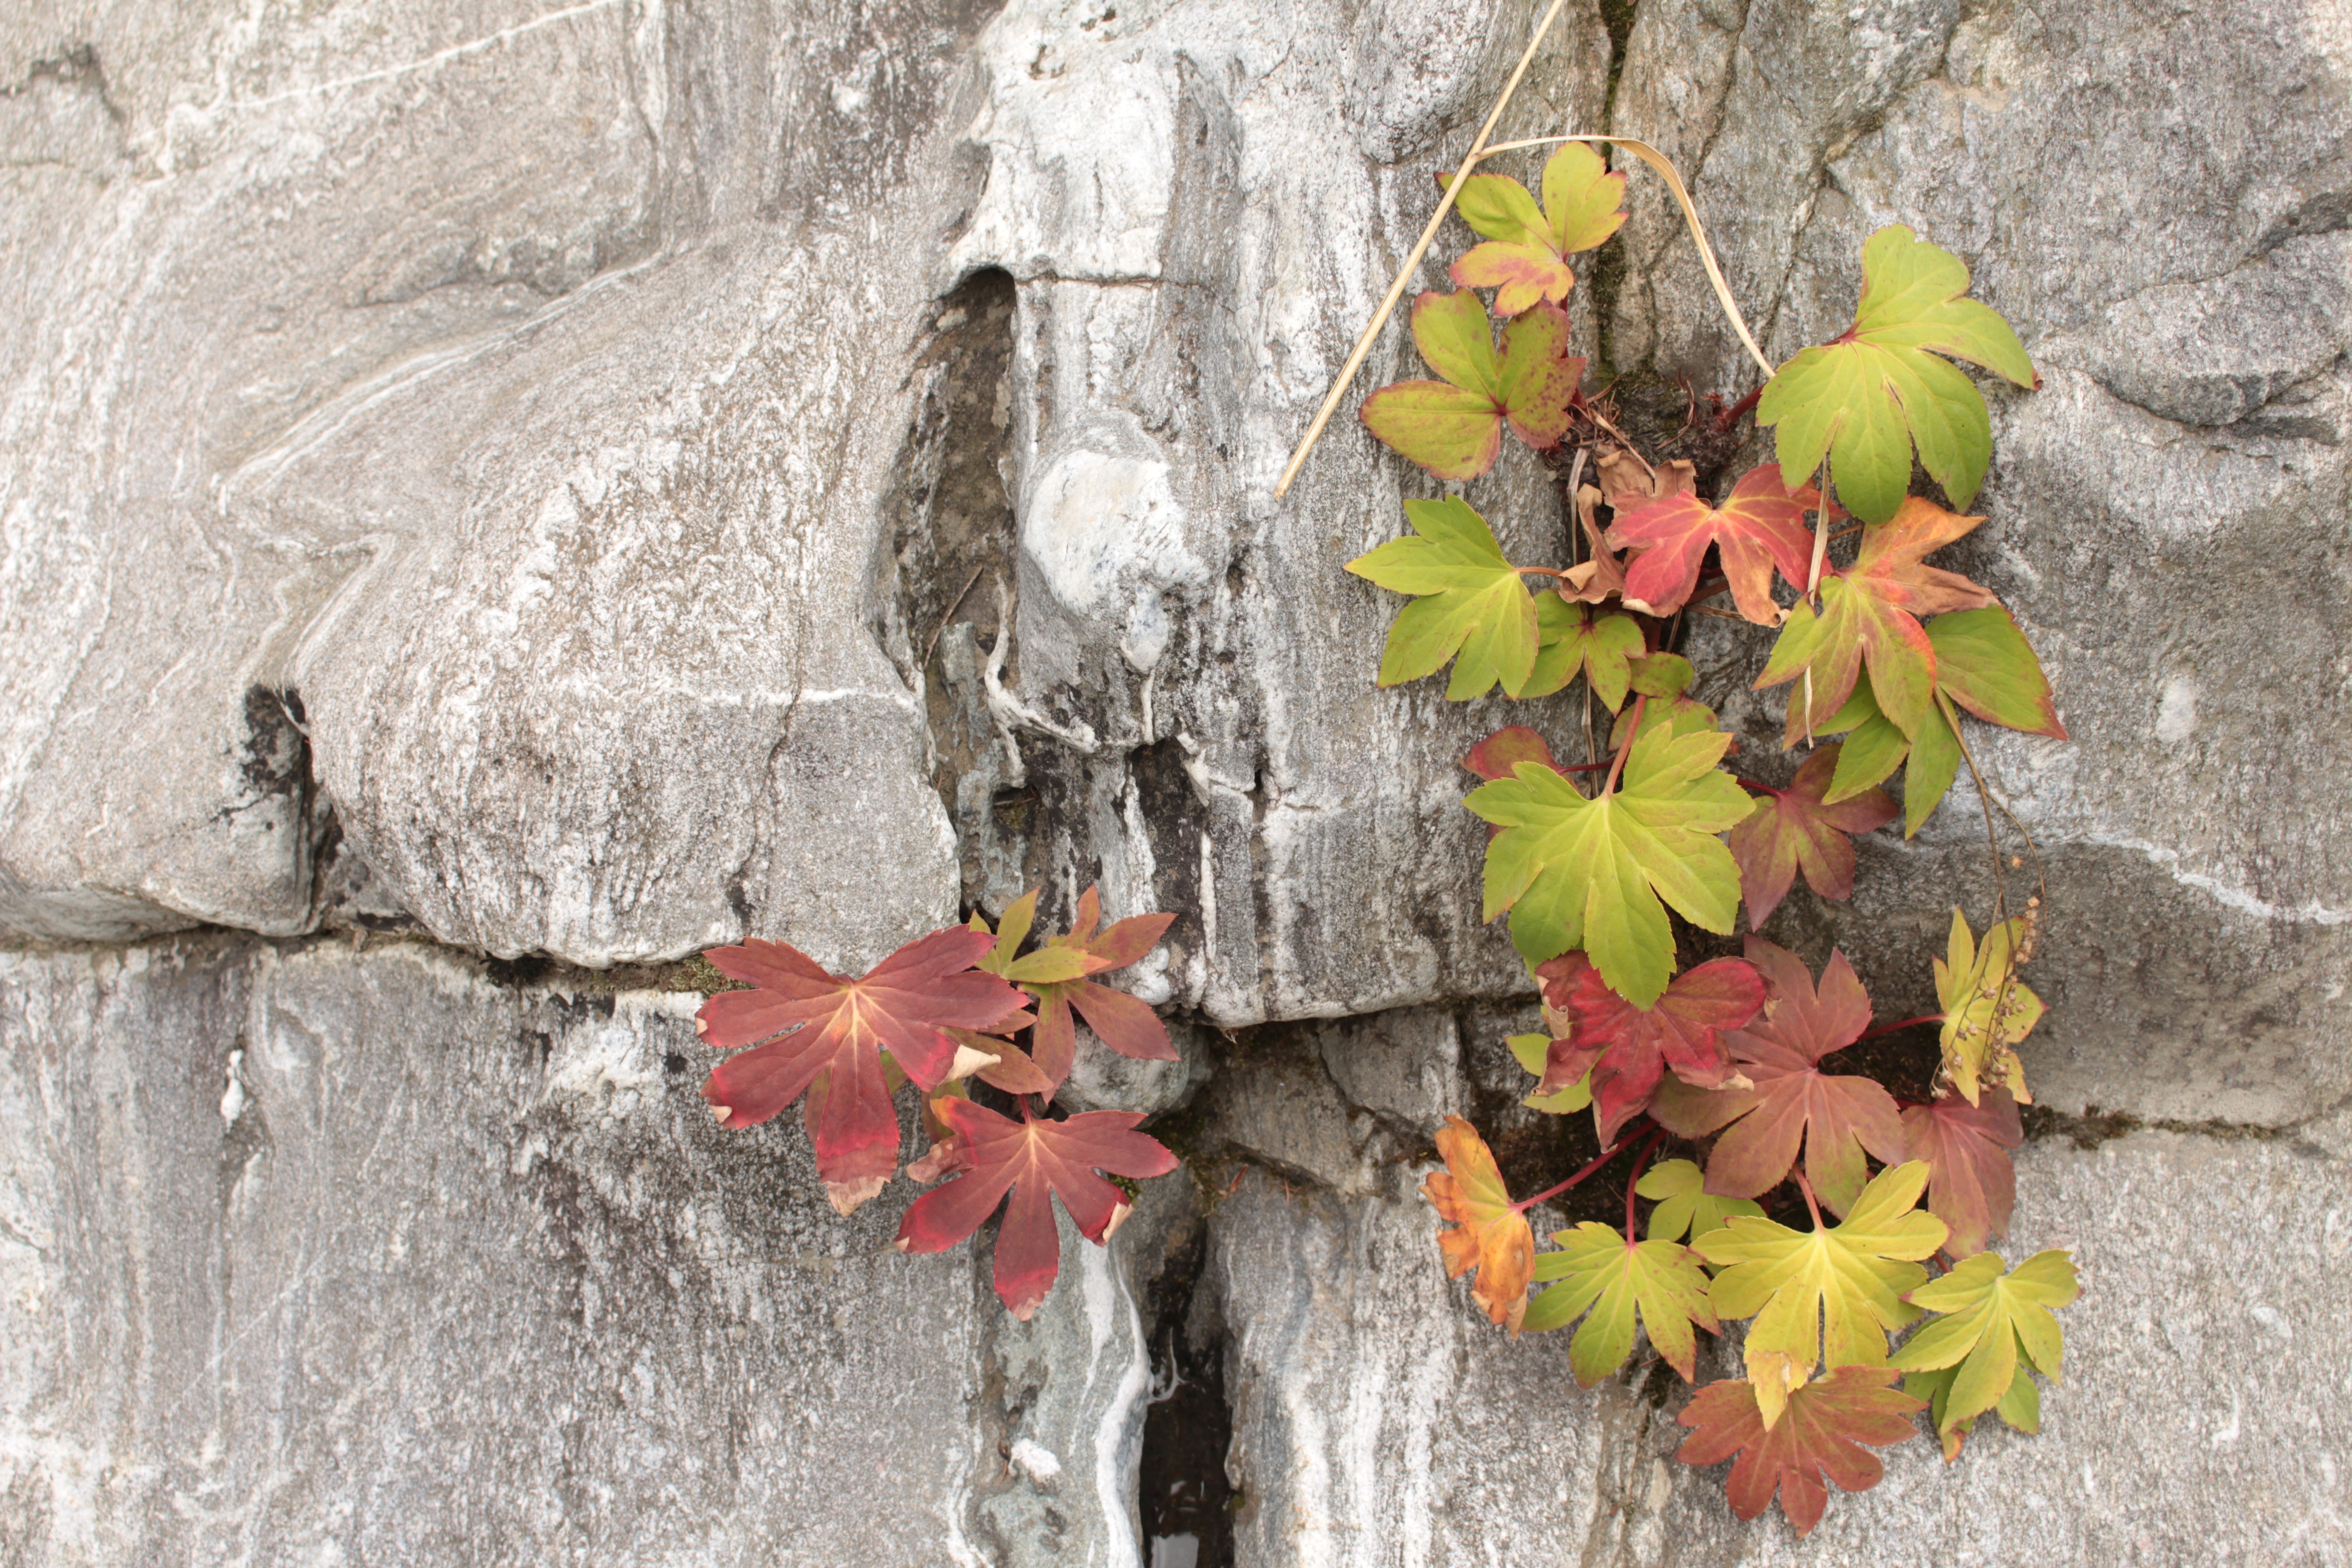
landscape, tree, nature, forest, rock, branch, mountain, plant, leaf, flower, river, cliff, autumn, flora, season, christmas decoration, autumn leaves, tabitha, brow, ipsagwi, woody plant